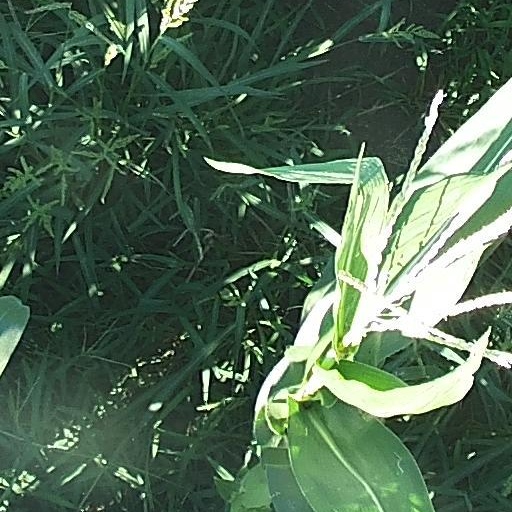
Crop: maize; corn